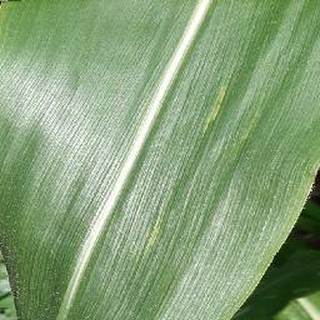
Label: healthy_corn